Seating plan

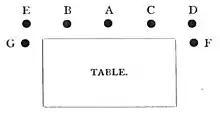
Table seating arrangement

A seating plan is a diagram or a set of written or spoken instructions that determines where people should take their seats. It is widely used on diverse occasions. Seating plans have a wide range of purposes.